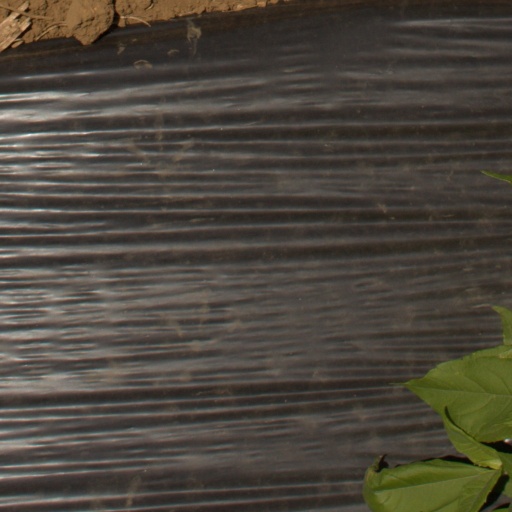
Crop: Jerusalem artichoke